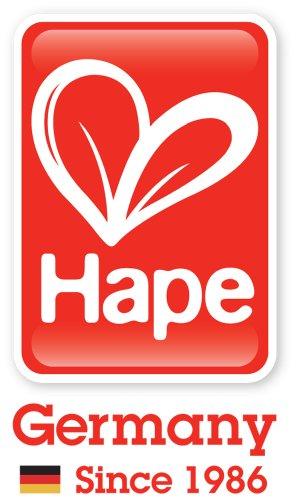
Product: Hape - Beleduc - Chicken Glove Puppet
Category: Toys & Games | Puppets & Puppet Theaters | Hand Puppets
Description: This Chicken Beleduc handglove puppet is the perfect fit for youngsters who like storytelling and pretend play.
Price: $8.17
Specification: ProductDimensions:8x6x2inches|ItemWeight:1.44ounces|ShippingWeight:1.6ounces(Viewshippingratesandpolicies)|DomesticShipping:ItemcanbeshippedwithinU.S.|InternationalShipping:ThisitemcanbeshippedtoselectcountriesoutsideoftheU.S.LearnMore|ASIN:B000TQPHS0|Itemmodelnumber:BEL40084|Manufacturerrecommendedage:36months-7years